Western Catchments

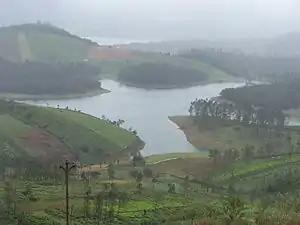
view of Avalanche lake from Western Catchments

Western Catchment is an area of The Nilgiris, Tamil Nadu, situated about 20 km from Ooty. The Western Catchment area is protected by the Forest Department, and tourists are not allowed in without permission. Earlier some regional movies were filmed here, but due to environmental protection permission is no longer given.